Ivan (gorilla)

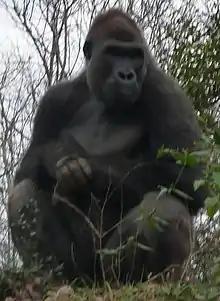
Ivan in 2009

Ivan (1962 - August 21, 2012) was a western lowland gorilla born in 1962 in what is now the Democratic Republic of the Congo. He was captured from the wild as a baby and brought to live with humans. For the first few years of his life he lived with his owners, but he soon grew too big for a human house and they moved him to a 14' x 14' concrete enclosure on display to the public at the B&I shopping center in Tacoma, Washington, where he spent the next 27 years of his life.